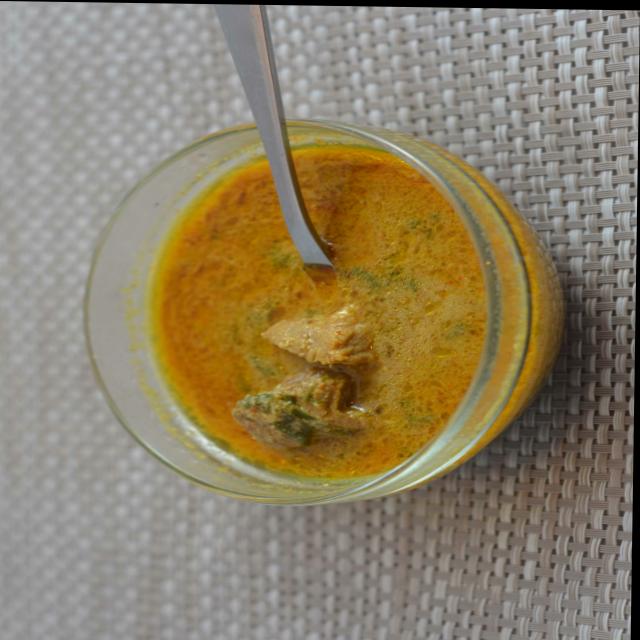
Dish: mutton_curry